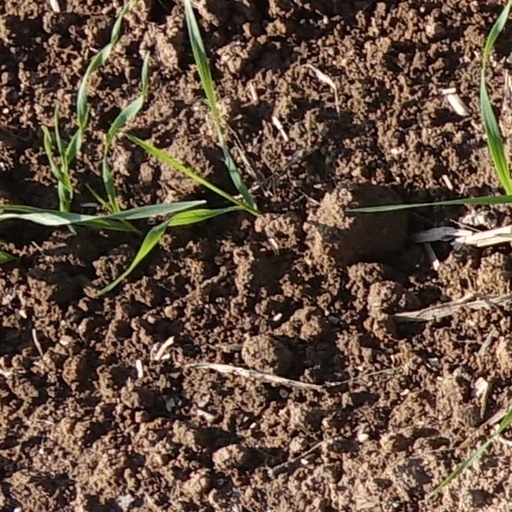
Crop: wheat